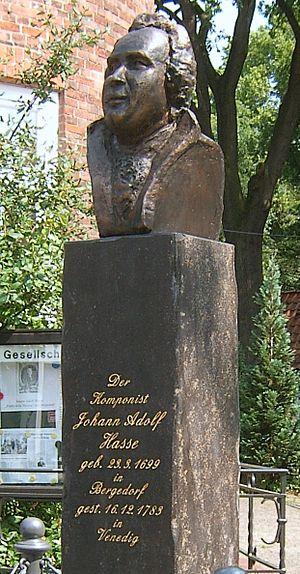
Johann Adolph Hasse est un compositeur allemand de musique baroque, considéré comme l'un des maîtres de l'opéra seria italien au XVIIIᵉ siècle.